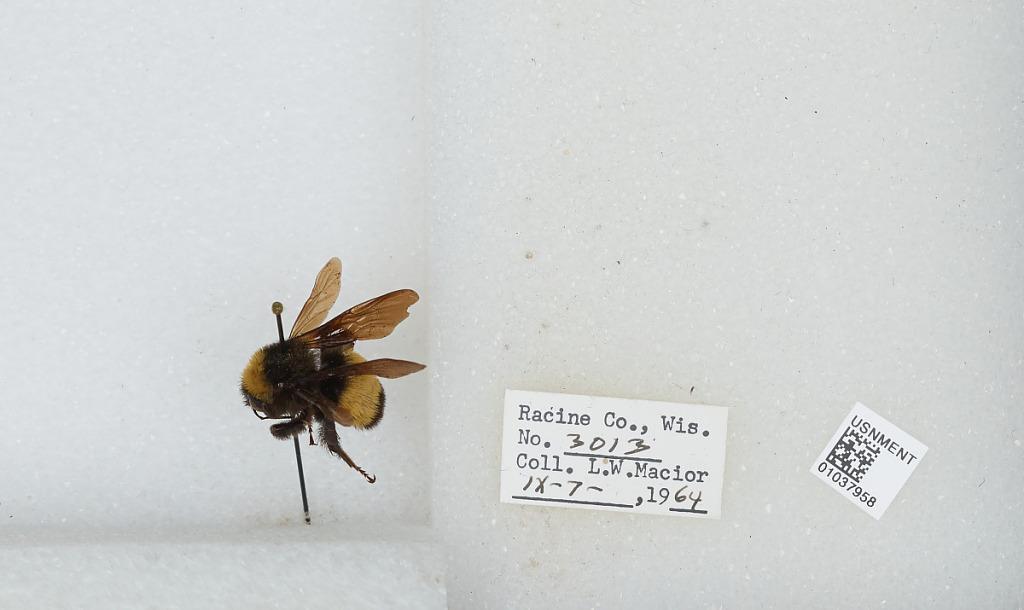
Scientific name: Bombus (Fervidobombus) pensylvanicus pensylvanicus (De Geer)
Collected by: L. Macior
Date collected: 1964-9-7
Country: United States
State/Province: Wisconsin
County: Racine
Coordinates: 42.78, -87.76